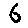
Label: 6